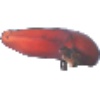
Label: red_banana